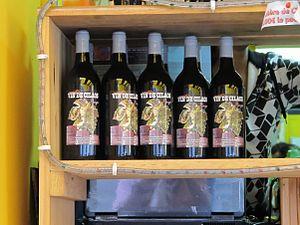
Longtemps, la viticulture fut une spécialité de quelques pays — dont la Grèce, l'Italie, la France, l'Allemagne, l'Espagne et le Portugal — mais aujourd'hui, une cinquantaine de pays peuvent disputer à l'Europe le privilège de planter des vignes et de récolter du vin. La tradition biblique selon laquelle la divinité aurait accordé à Noé échoué sur le mont Ararat le privilège de planter la vigne recouvre une réalité historique puisque les premières vignes cultivées pendant l'Antiquité l'ont été dans le Croissant fertile. Toutefois, les recherches scientifiques ont prouvé que les premières vinifications se sont faites dans l'actuelle Géorgie il y a près de 8'000 ans.
Le vin de montagne constitua longtemps une anomalie ampélographique. Les vignes sont des plantes rustiques qui généralement ne trouvent pas de terrain favorable au-delà de 600 à 700 mètres d'altitude, milieu des plus rustiques lui aussi. Cependant les vignerons de certaines régions de montagne ont su sélectionner depuis longtemps des ceps et les adapter à des altitudes beaucoup plus élevées. Ainsi on trouve des vignes dans les zones montagneuses de plusieurs pays comme la France, la Suisse, l'Italie, l'Argentine, le Chili, mais aussi dans tous les pays européens ayant des zones de montagne.
Le cilaos est un vin de montagne produit dans le cirque de Cilaos, à La Réunion.